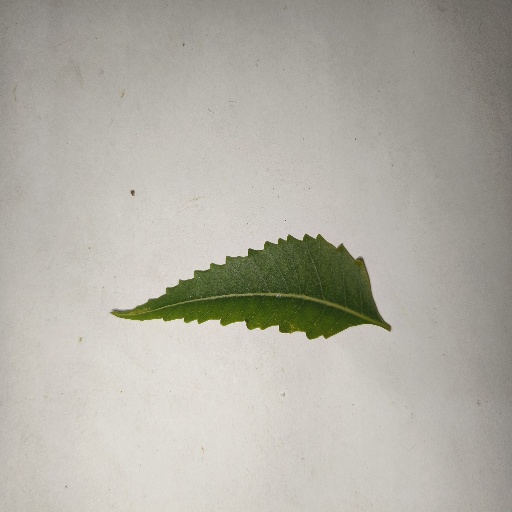
Species: Neem
Leaf condition: Healthy Leaf